Olof Mörck

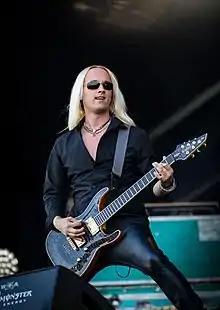
Mörck performing in 2018

Olof Mörck (born 12 December 1981) is a Swedish musician who is the guitarist and one of the songwriters of the heavy metal band Amaranthe, as well as guitarist of the power metal band Dragonland. He was also a member of Nightrage between 2006 and 2011 as a guitarist. Notably, he has provided two guitar solos for the 2009 album "The Isolation Game" by the Italian melodic death metal band Disarmonia Mundi.